Mercedes-Benz CLK LM

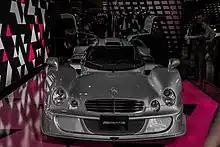
The Straßenversion on display at the Champs-Élysées

At the 1998 24 Hours of Le Mans, Bernd Schneider qualified the No. 35 CLK LM on pole in the third of four qualifying sessions, setting a time of 3:35.544, just over a second ahead of the works Toyota GT-One. The sister No. 36 CLK LM would round out the top three. The engine ultimately proved to be Mercedes' Achilles' heel, with both cars retiring before the halfway mark. Problems with the power steering oil pump caused the CLK LM's entire lubrication system to fail, with Schneider pulling over on the pit straight on the 19th lap, and Gounon pitting a few laps later with the same problem.